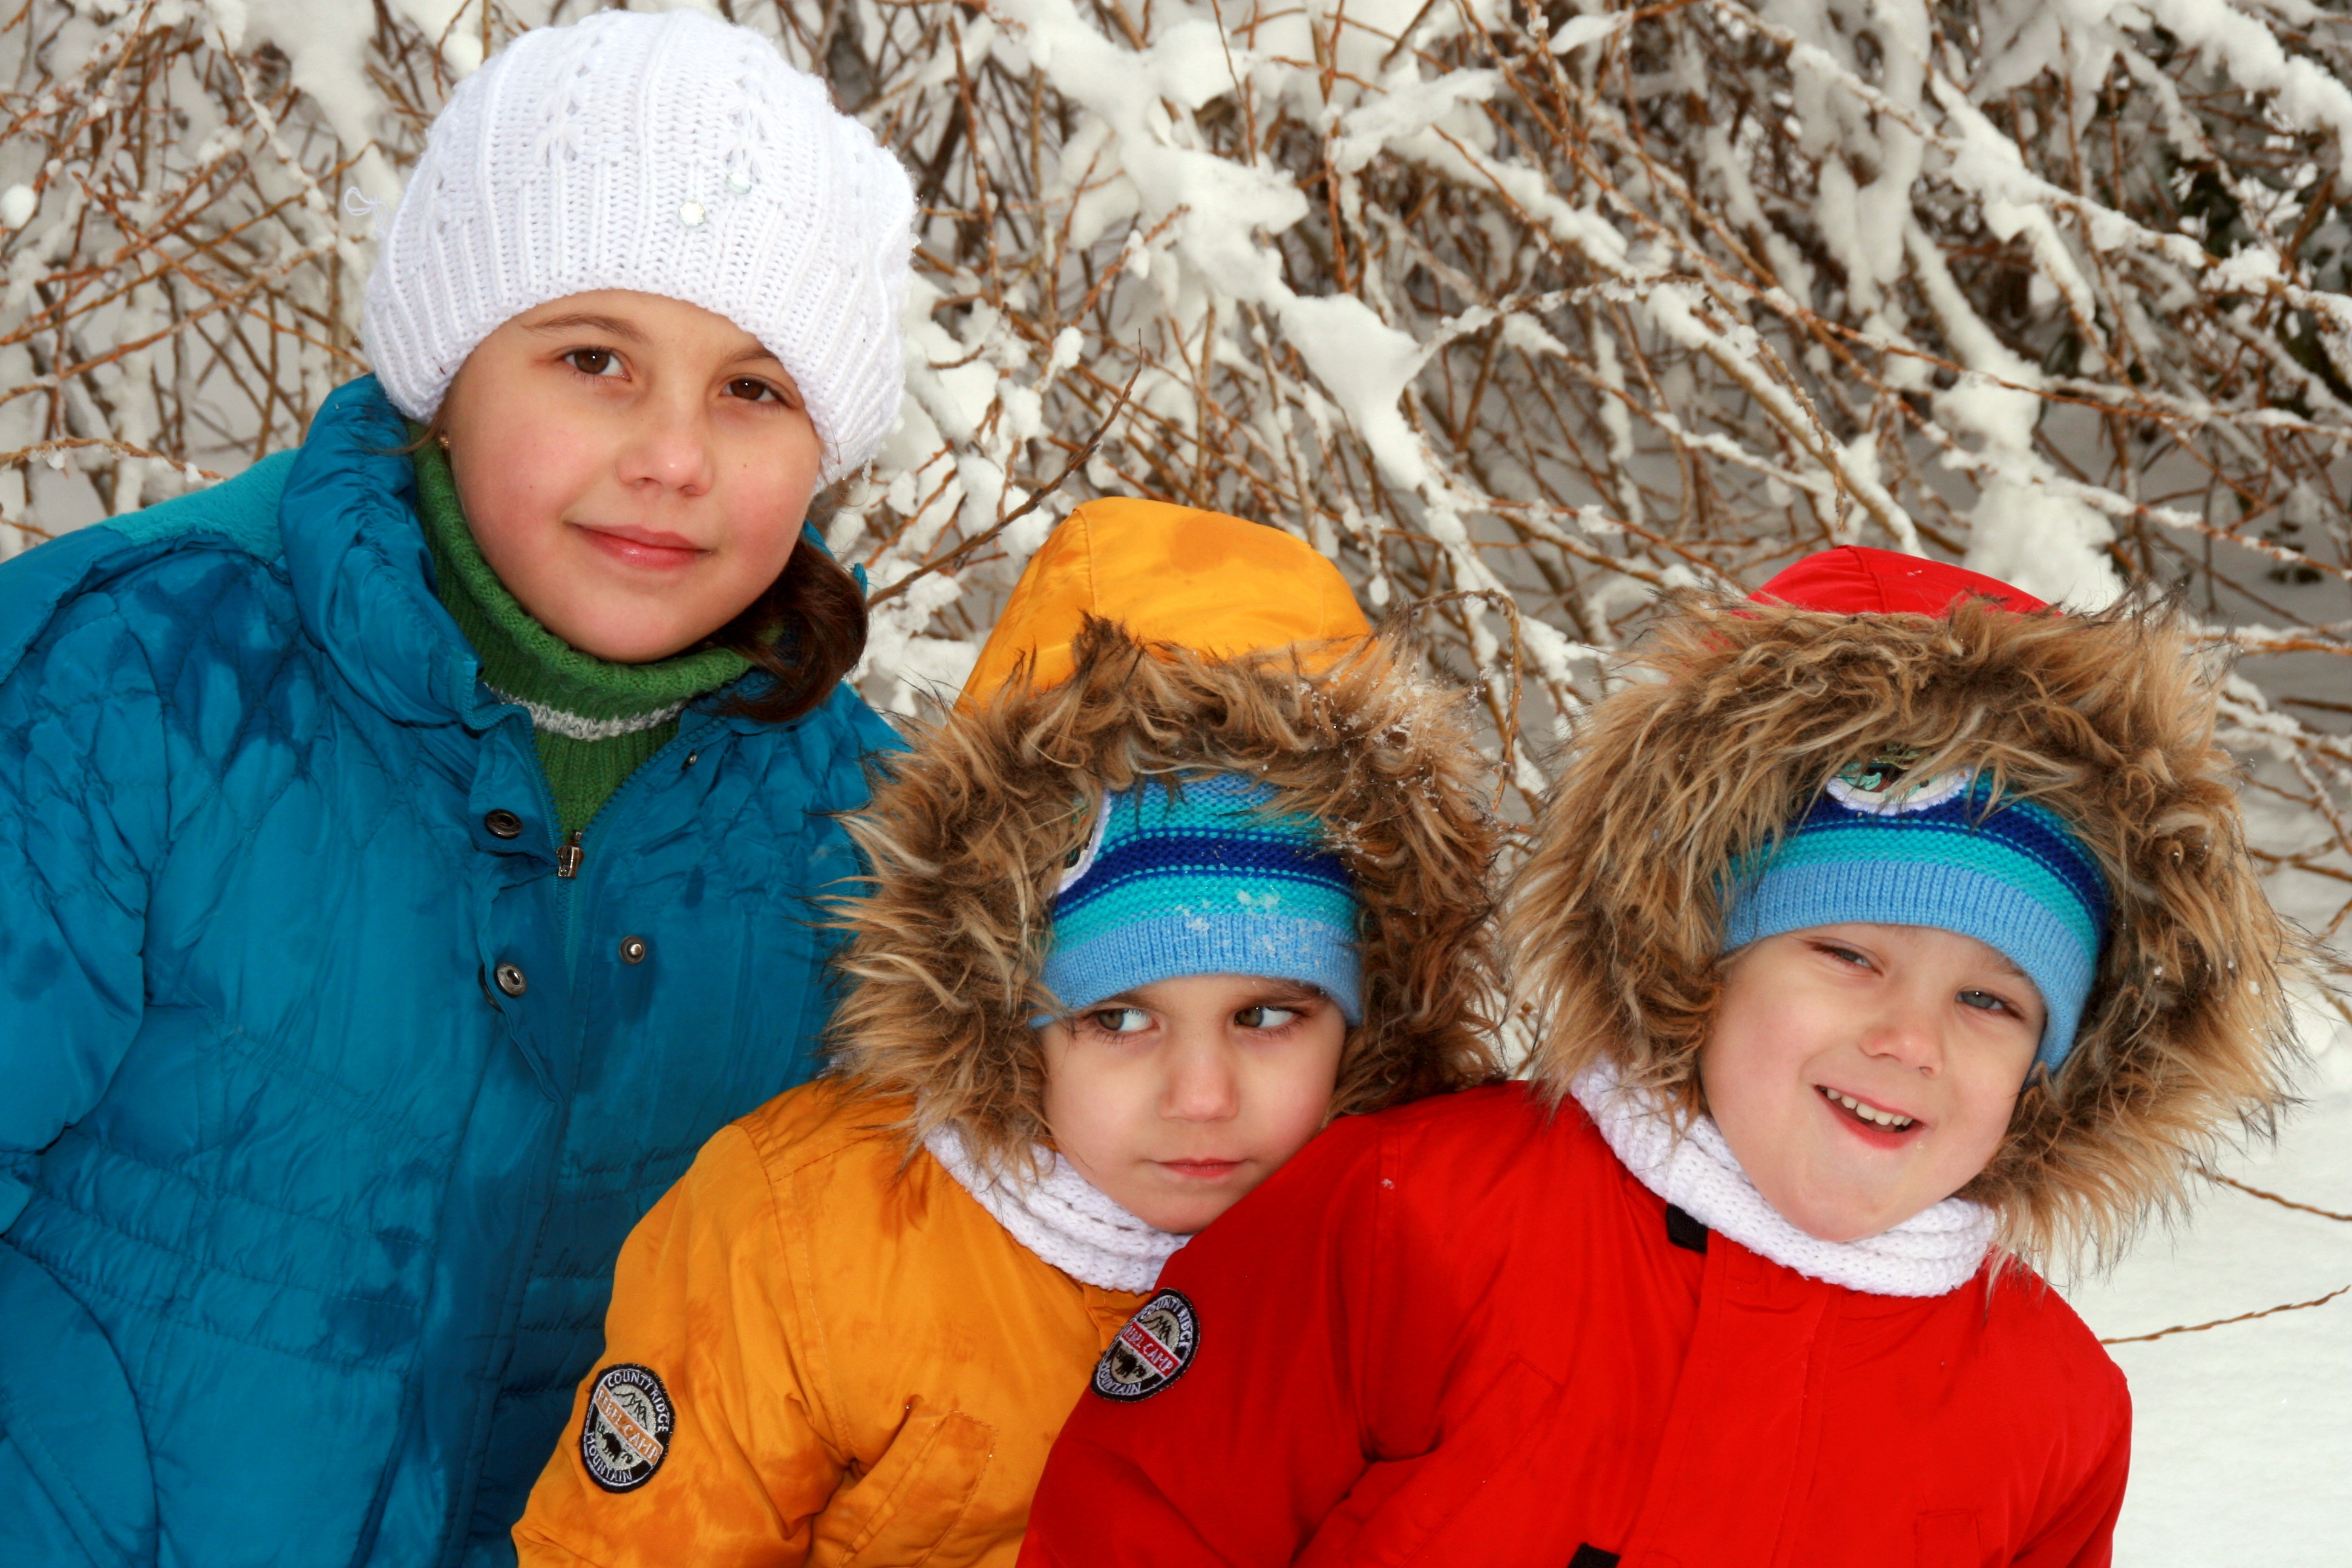
snow, winter, people, child, clothing, season, smile, toddler, sister, brother, twins